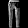
Label: Trouser